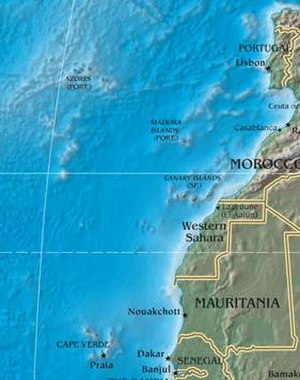
Makaronesien
Makaronesien
Makaronesien er et moderne opfundet samlingsnavn på flere øgrupper i det nordlige Atlanterhav. Øgrupperne tilhører Portugal, Spanien og Kap Verde. Navnet har sit udspring fra græsk for de velsignede øer, et navn som blev brugt af antikkens grækere om øerne vest for Gibraltarstrædet.